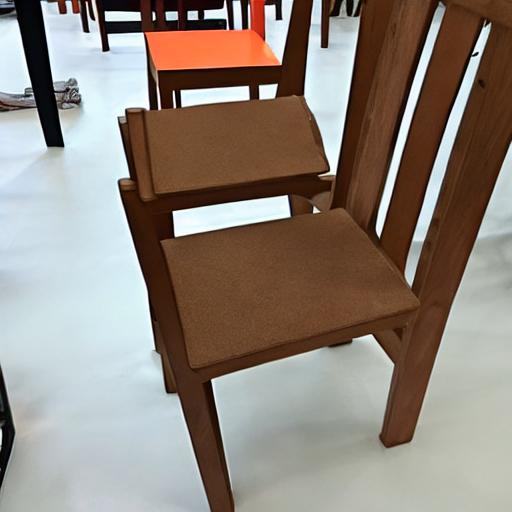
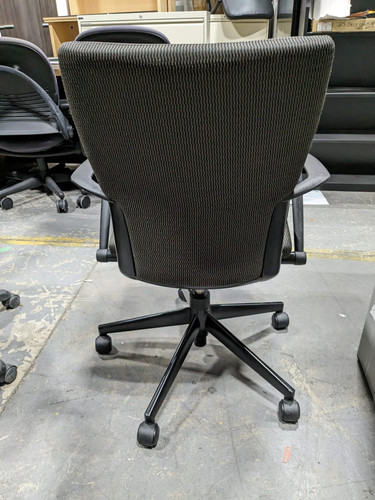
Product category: items_chair
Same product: no